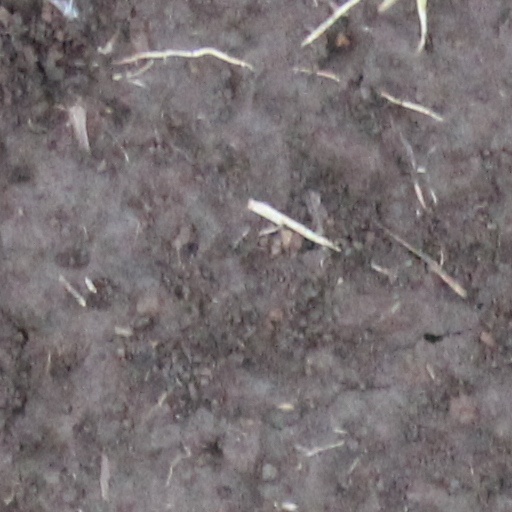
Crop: wheat